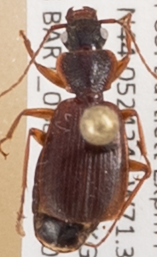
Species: Cymindis cribricollis
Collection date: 2019-09-04
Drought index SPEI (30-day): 0.27
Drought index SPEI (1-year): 0.966
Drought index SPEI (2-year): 0.732